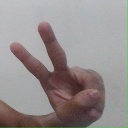
अक्षर: ऐ